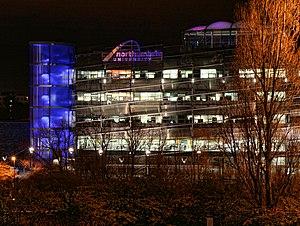
L'université de Northumbria est un établissement d'enseignement supérieur anglais, situé à Newcastle upon Tyne.